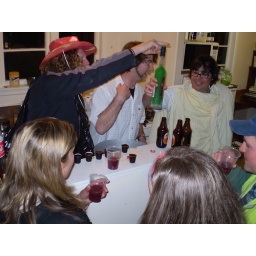
The red gook in the cups was tollerable, the shots were not.